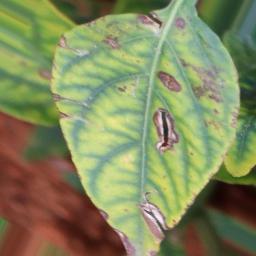
Label: nutritional